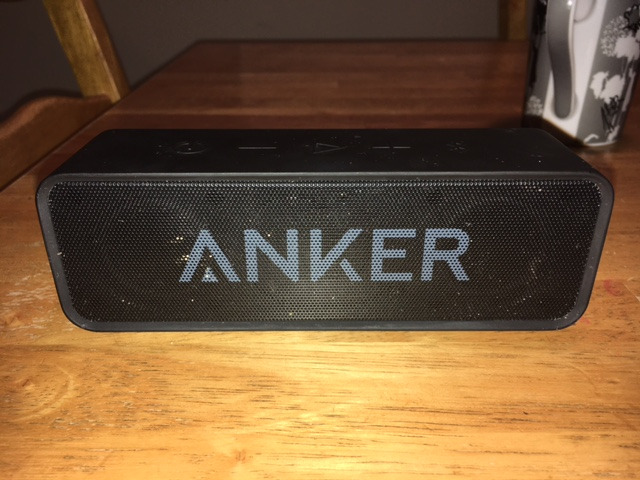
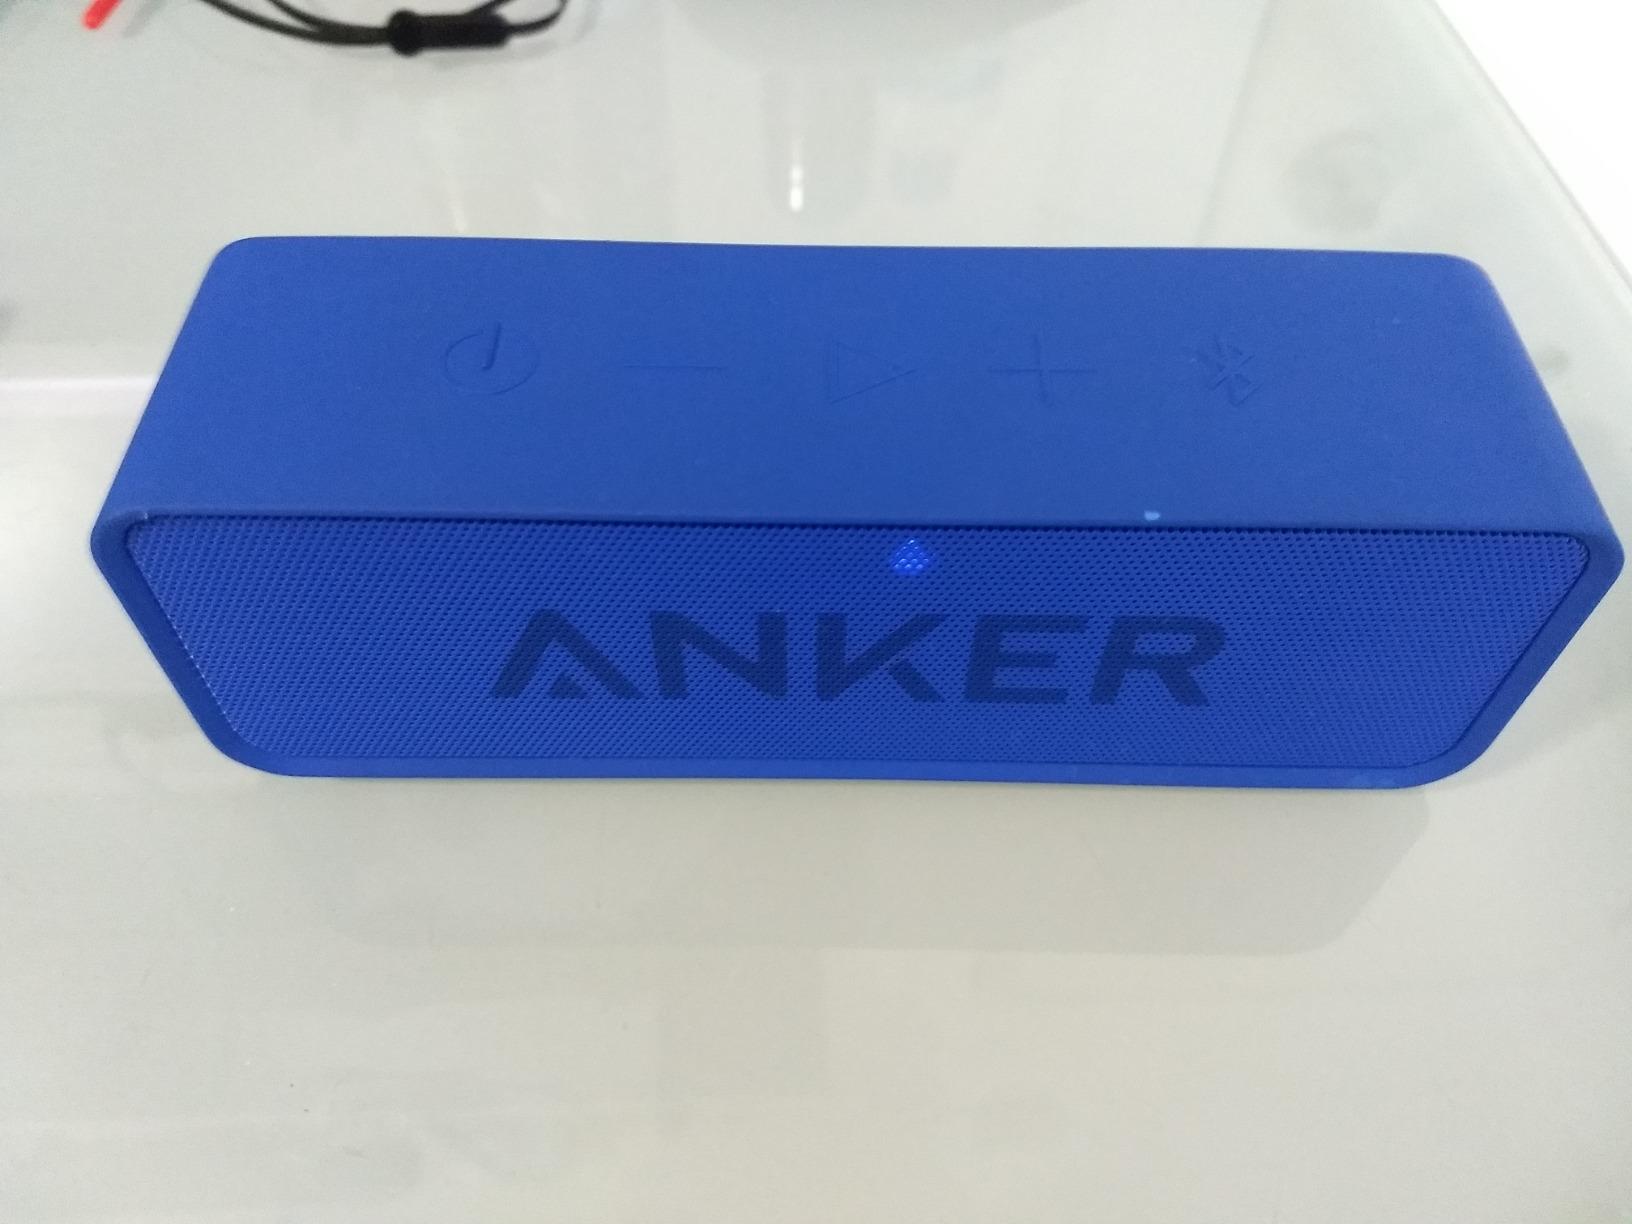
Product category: speaker
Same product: no